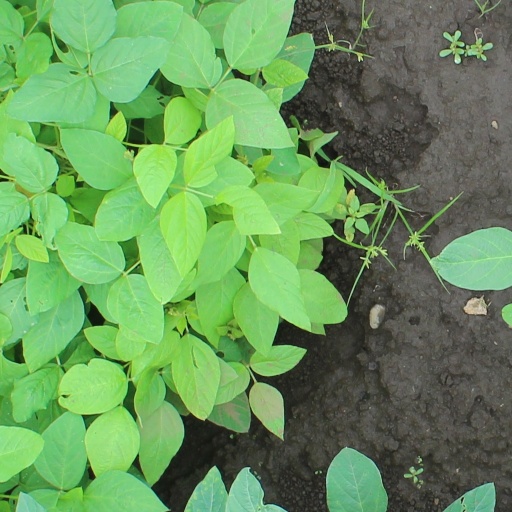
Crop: soybean